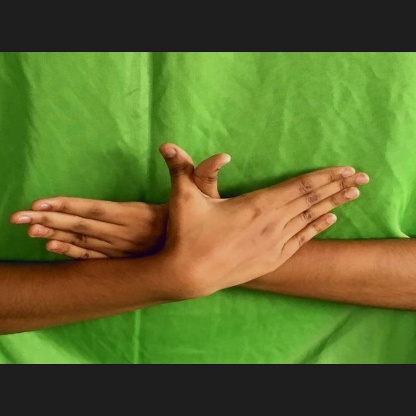
Mudra: Garuda